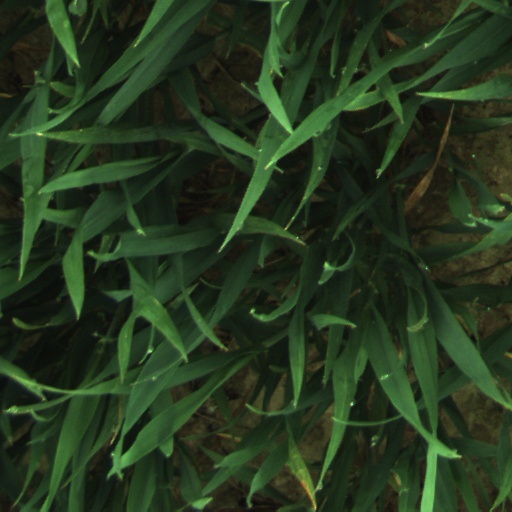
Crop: wheat